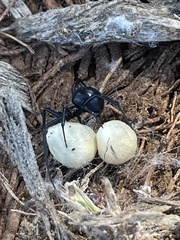
Species: Lactrodectus_hesperus